MG ZS (2001)

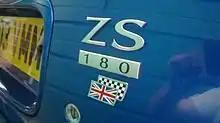
2003 MG ZS 180 (boot lid badges)

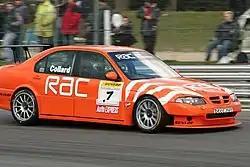
Rob Collard's MG ZS 2006

The 180 was facelifted in 2004, along with the rest of the range, and gained a bodykit inspired by the MG Xpower SV.